Crouching Tiger, Hidden Dragon (video game)

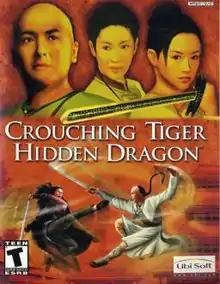
North American PS2 cover art

Crouching Tiger, Hidden Dragon is a third-person beat 'em up video game with platforming elements based on the 2000 film of the same name by Ang Lee. Players may play as Li Mu Bai, Yu Shu Lien, Jen, and Lo. The game uses the film score as its soundtrack which features music composed by Tan Dun with solos by cellist Yo-Yo Ma. A GameCube version of the game was planned, but cancelled for unknown reasons.